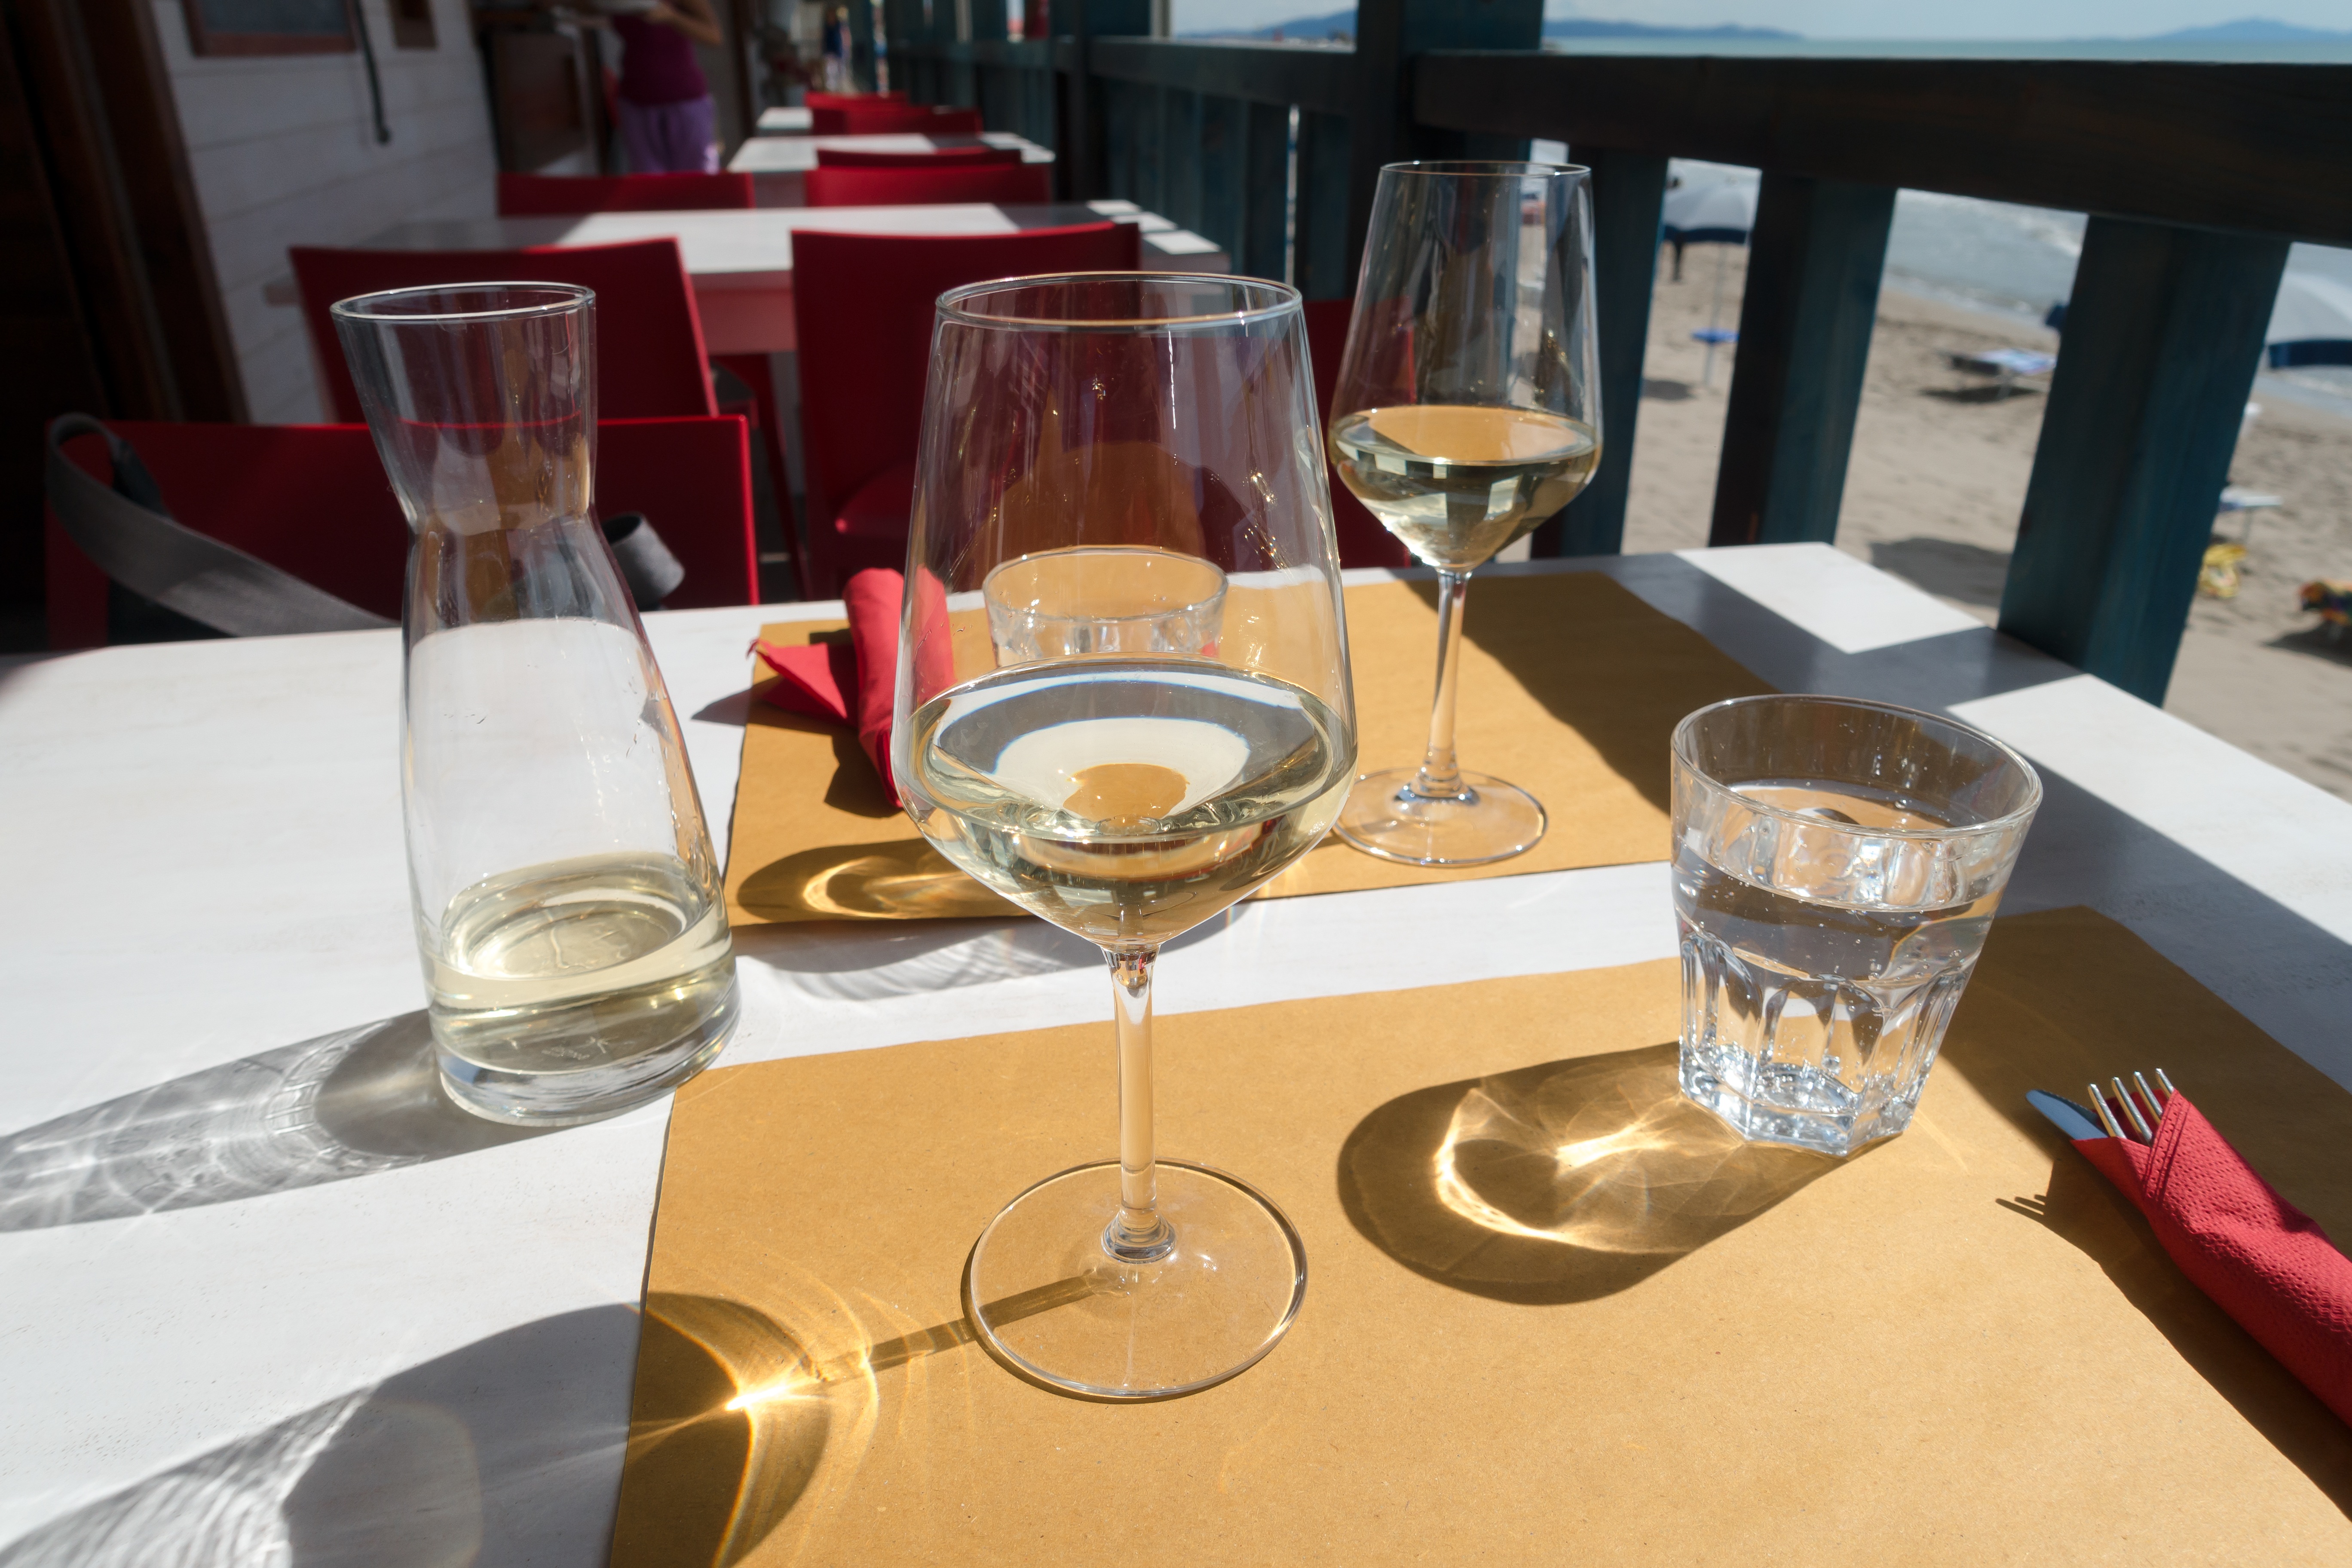
table, beach, sea, cutlery, liquid, wine, restaurant, clear, meal, red, drink, eat, lunch, napkin, mineral water, design, cover, benefit from, white wine, sense, lunch break